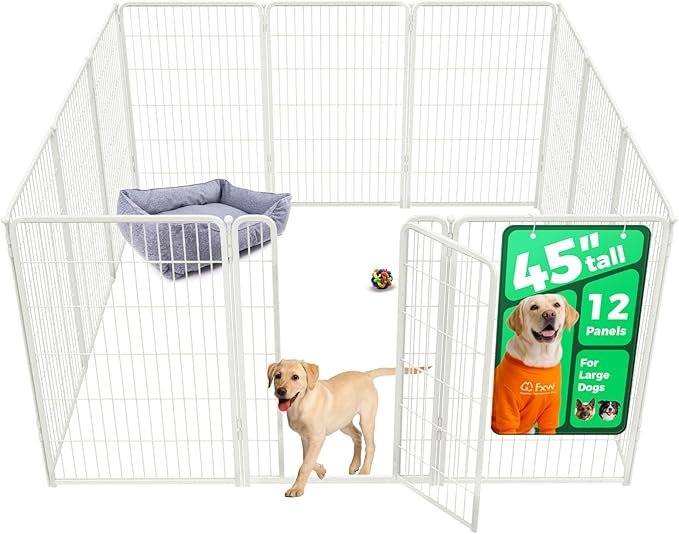
FXW Homeplus Unleashed Indoor Dog Playpen - Stress-Free and Safe Play, Heavy Duty 45 Inch 12 Wire Panels Dog Pen for Large Dogs, White│Patented
About This How We Achieve Stress-Free & Safe Play: Through a semi-open and expandable design, safe and sturdy build, and ease of access. Semi-Open & Expandable: Creates a stress-free environment and allows you to add more panels as your dog grows. Safe & Sturdy Build: No sharp edges and strong construction prevent injuries and withstand jumping. Ease of Access: Threshold-free gate allows easy walk-in cleaning for humans and worry-free running for dogs. Overview Color : White Brand : FXW Material : Metal Product Dimensions : 28.94"L x 7.87"W x 46.26"H Style : Dog Playpen for Indoor Use
Brand: FXW
Category: Animals & Pet Supplies > Pet Supplies > Dog Supplies > Dog Kennels & Runs > Dog Pens